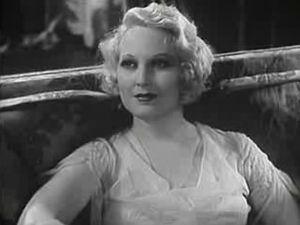
Thelma Todd est une actrice américaine, née le 29 juillet 1906 à Lawrence et morte le 16 décembre 1935 à Pacific Palisades. Interprète de plus de 50 longs métrages entre 1926 et 1935, elle est notamment connue pour ses rôles dans les comédies interprétées par les Marx Brothers, Monnaie de singe et Plumes de cheval, ainsi que dans celles de Charley Chase, Buster Keaton ou encore Laurel et Hardy.